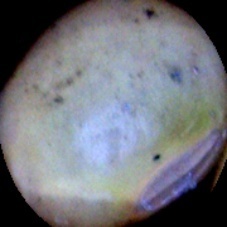
Label: Immature